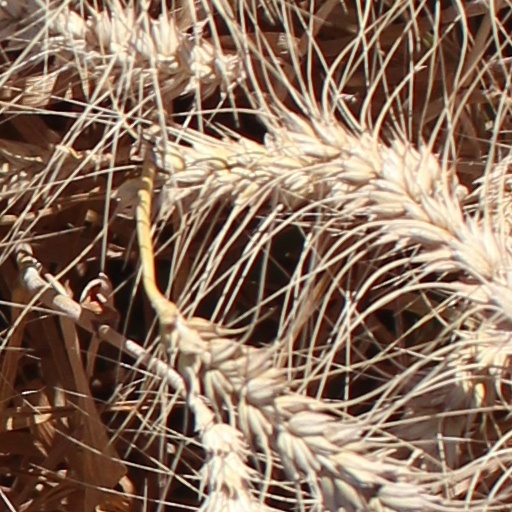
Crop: wheat